San Domenico, Cingoli

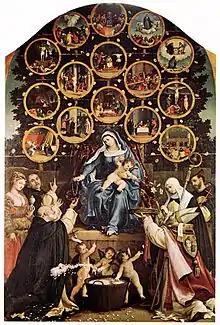
"Madonna del Rosario" by Lorenzo Lotto, with numerous small scenes of the life of Mary and Jesus that are recalled by the prayers of the Rosary.

The convent of the Dominican order is documented since the 13th century; its buildings have undergone many reconstructions. The church has a single nave with a semicircular apse. In the 16th century, seven chapels, patronized by local aristocracy were added, as well as the bell tower.